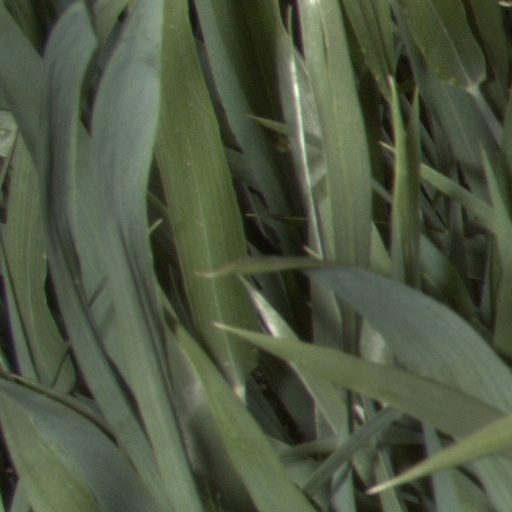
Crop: wheat